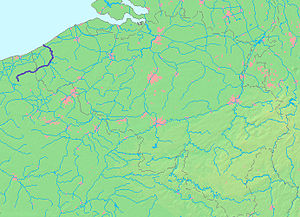
Yser
Yser er en flod som udspringer i Fransk Flandern, løber ind i den belgiske provins Vestflandern og flyder ud i Nordsøen ved byen Nieuwpoort.